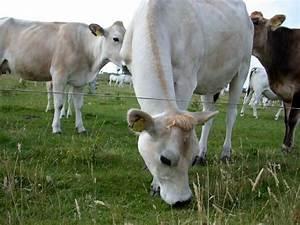
cow